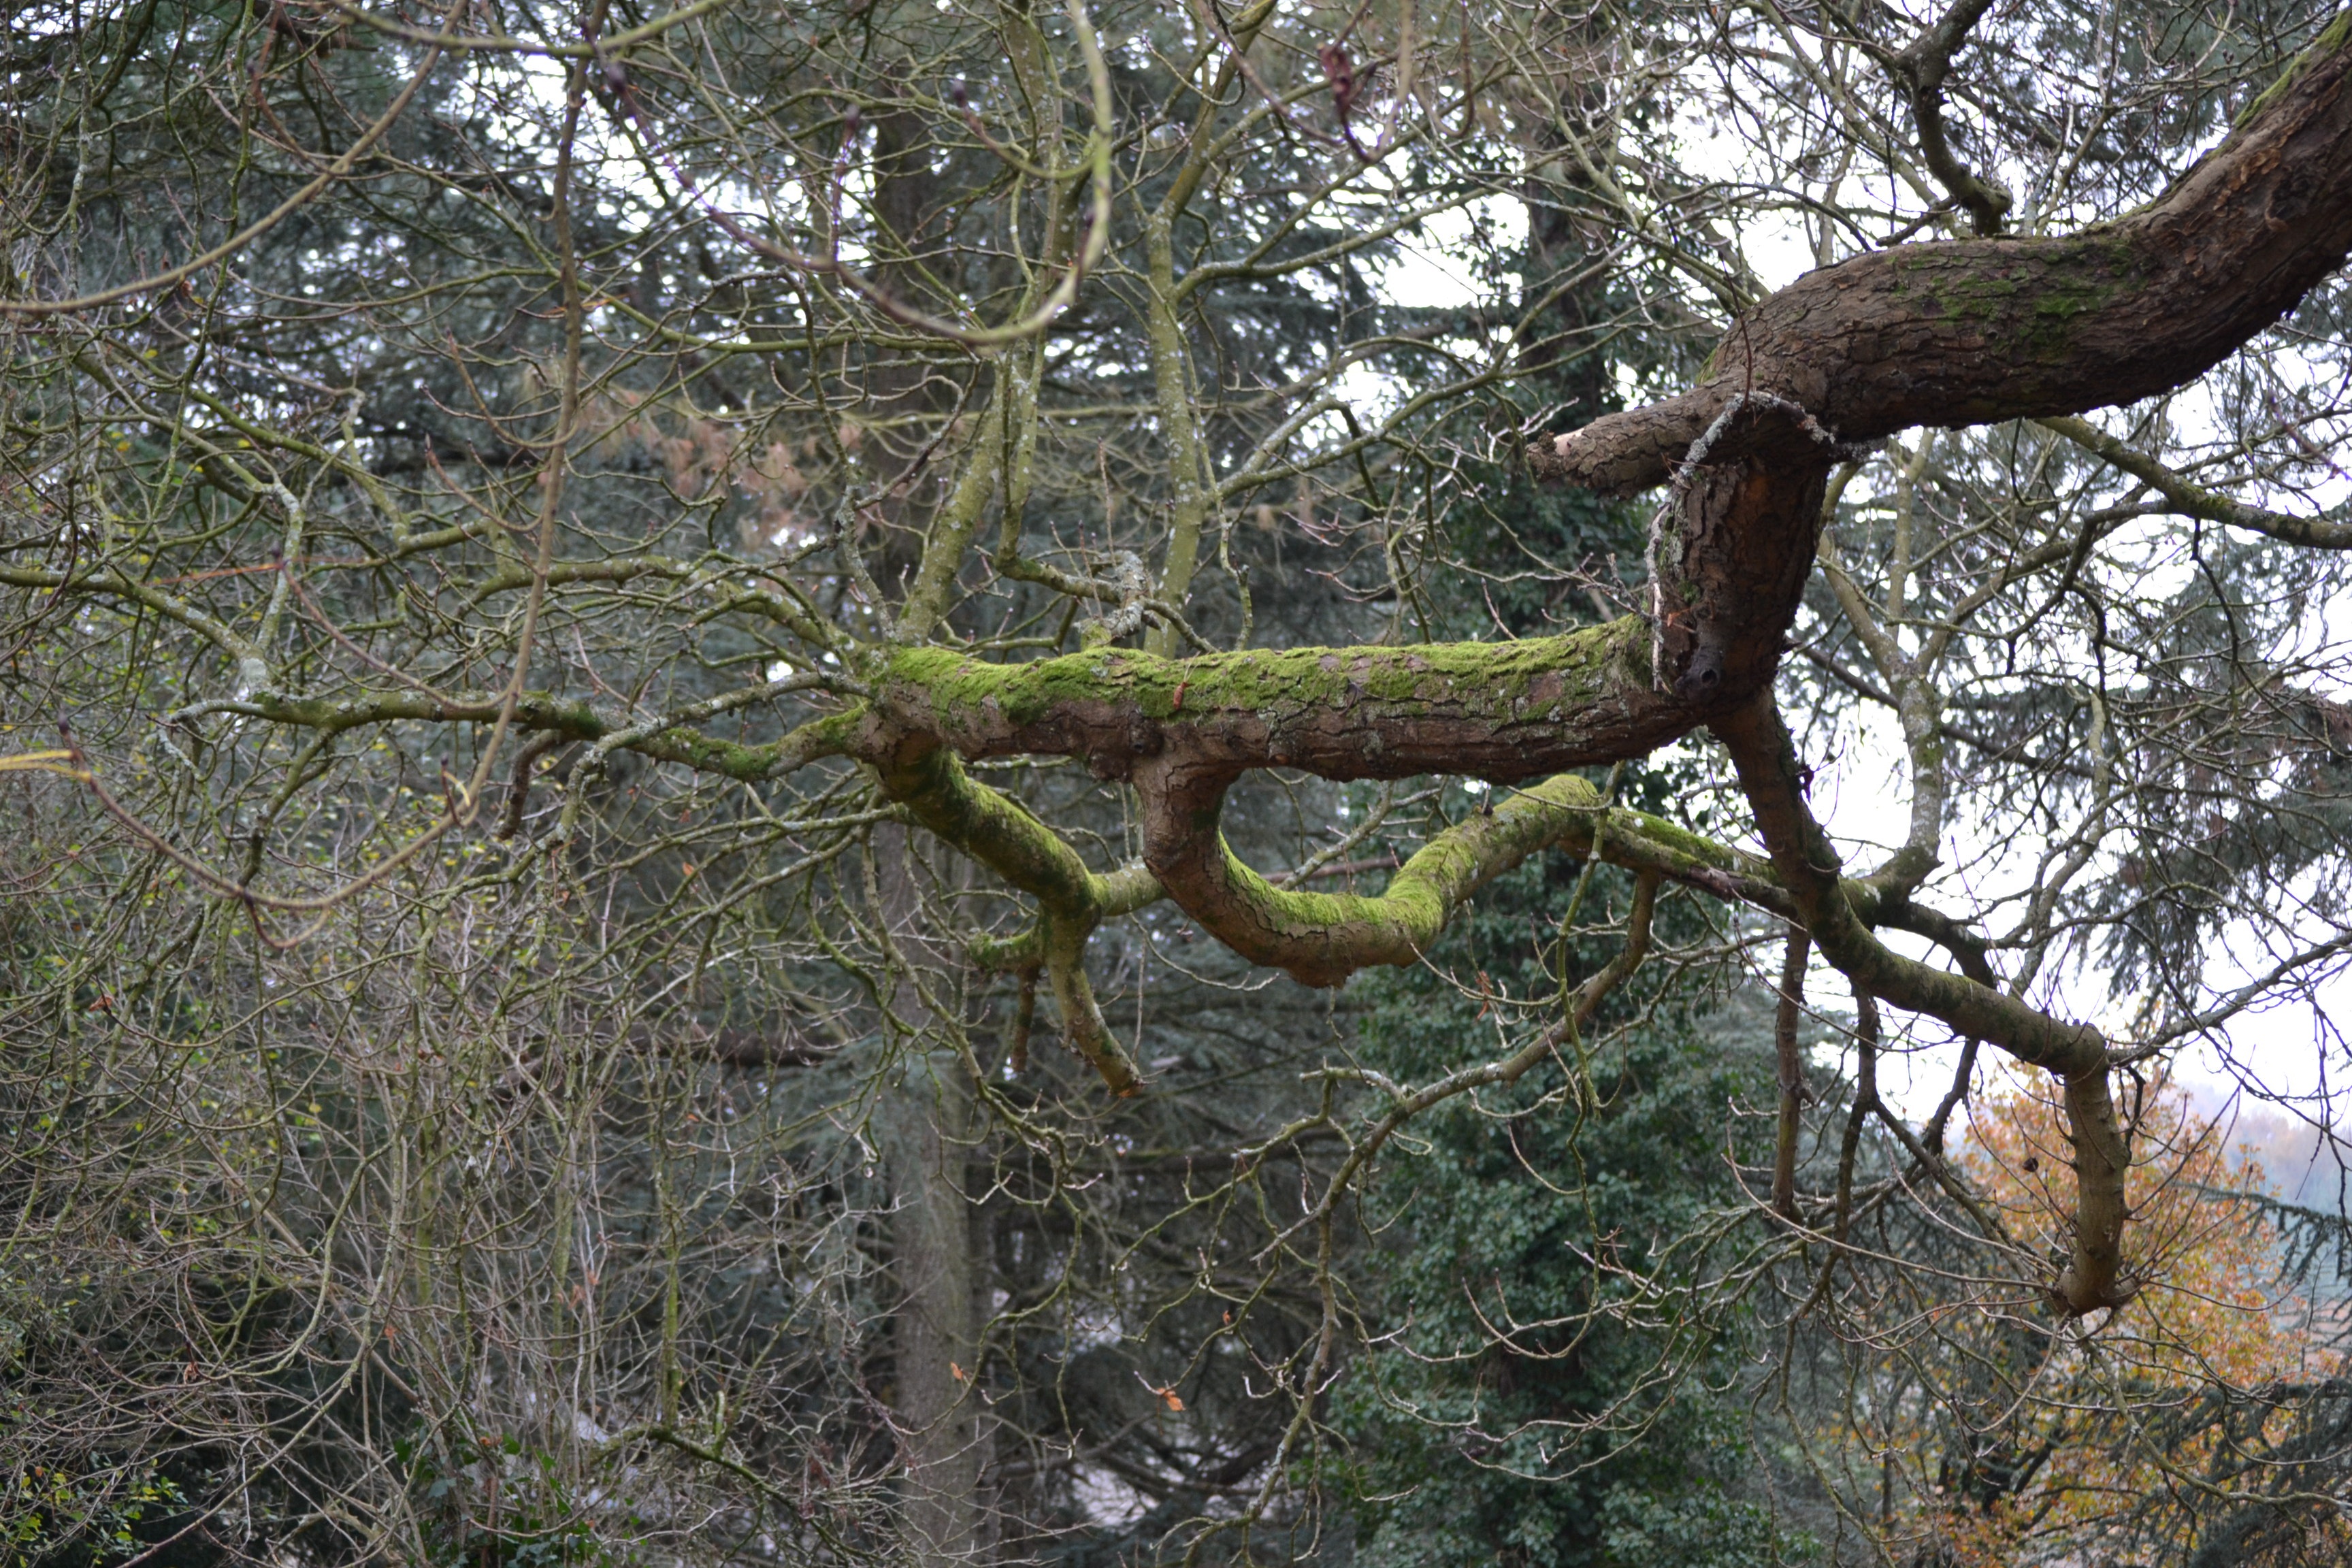
tree, forest, branch, plant, fall, trunk, wildlife, flora, rainforest, branches, woodland, habitat, natural environment, woody plant, autumn branch